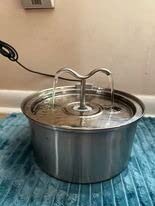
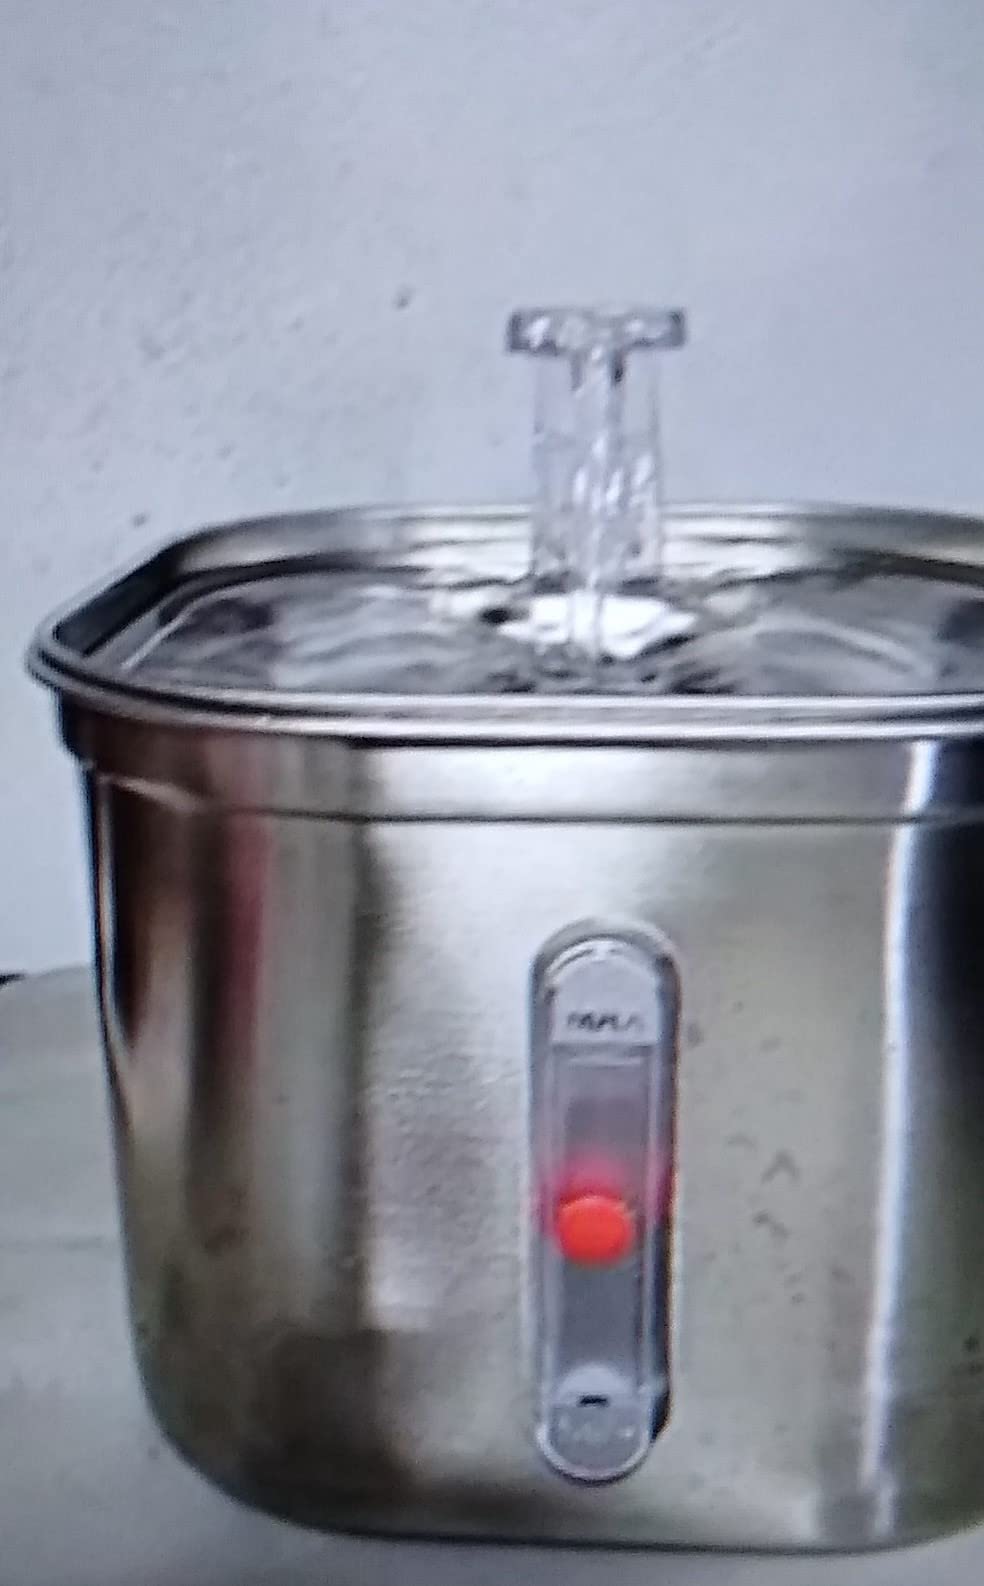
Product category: items_bowl
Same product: no